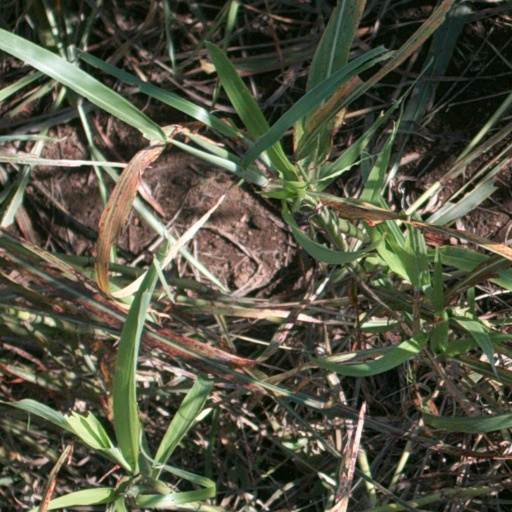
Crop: sorghum